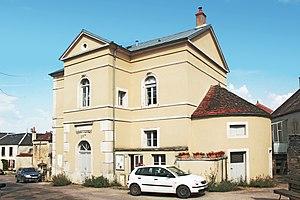
Mairie de Viserny avec l'ancien four banal
Viserny est une commune française située dans le département de la Côte-d'Or en région Bourgogne-Franche-Comté. Elle appartient à la communauté de communes du Montbardois. Les gentilés sont Bottiens et Bottiennes.